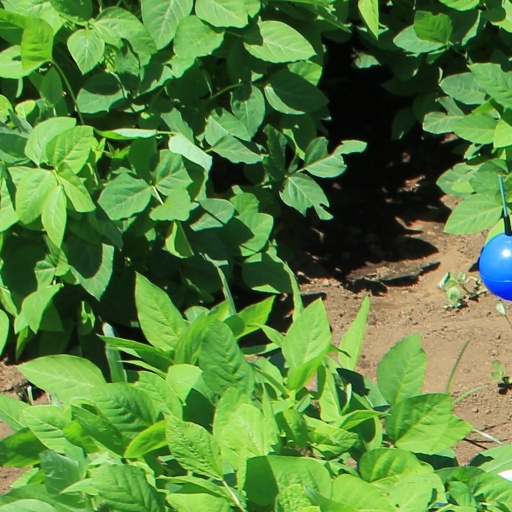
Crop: soybean